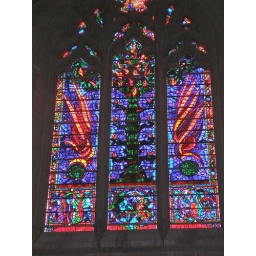
Stained glass window in the Cathedral